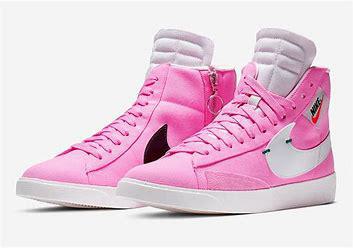
Brand: Nike
Model: Blazer